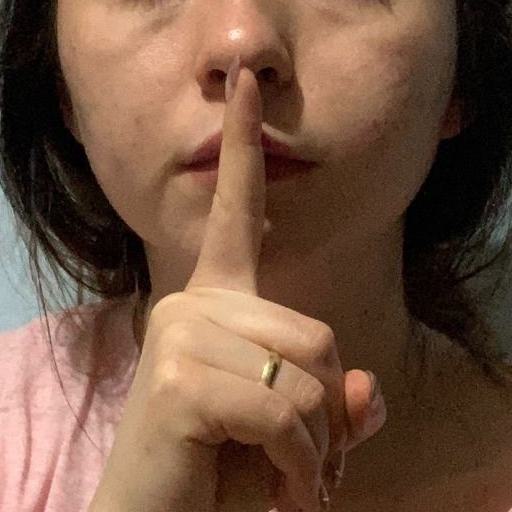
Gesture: mute